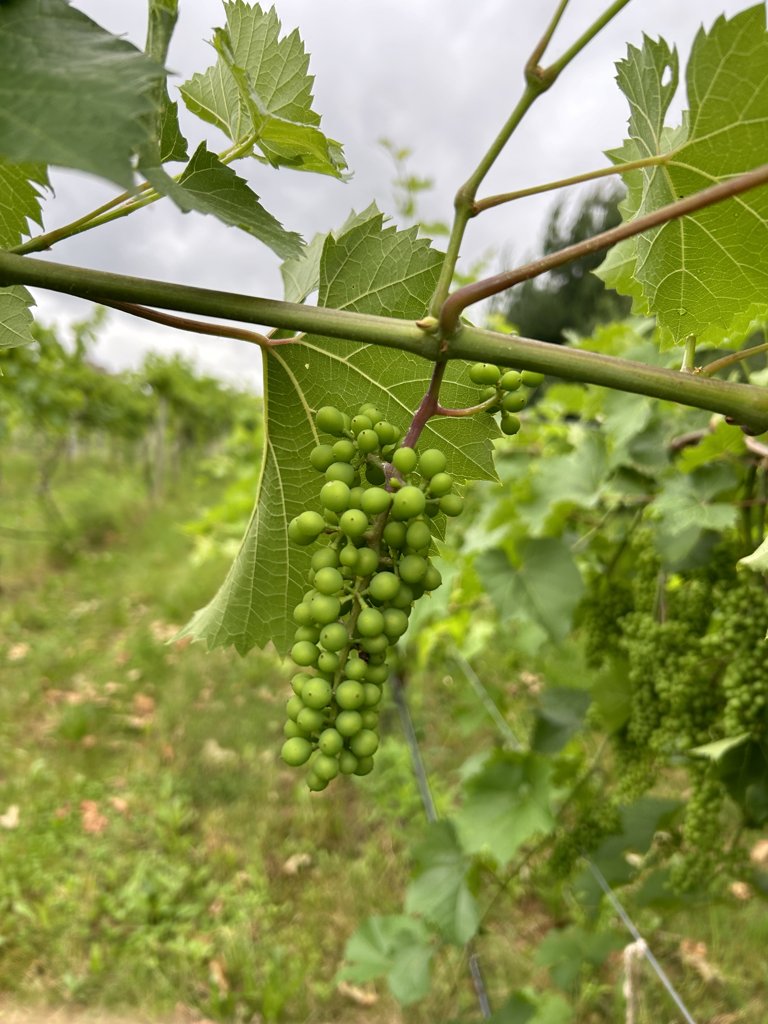
Berries visible: 91
Grape clusters: 1